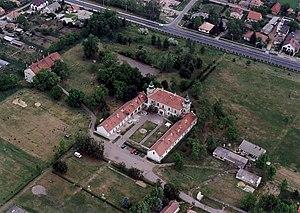
Pilis est une ville et une commune du comitat de Pest en Hongrie.